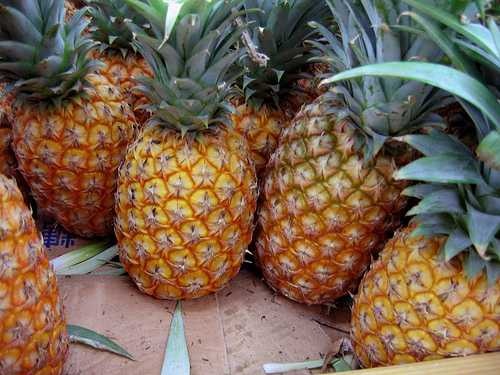
Label: Pineapple